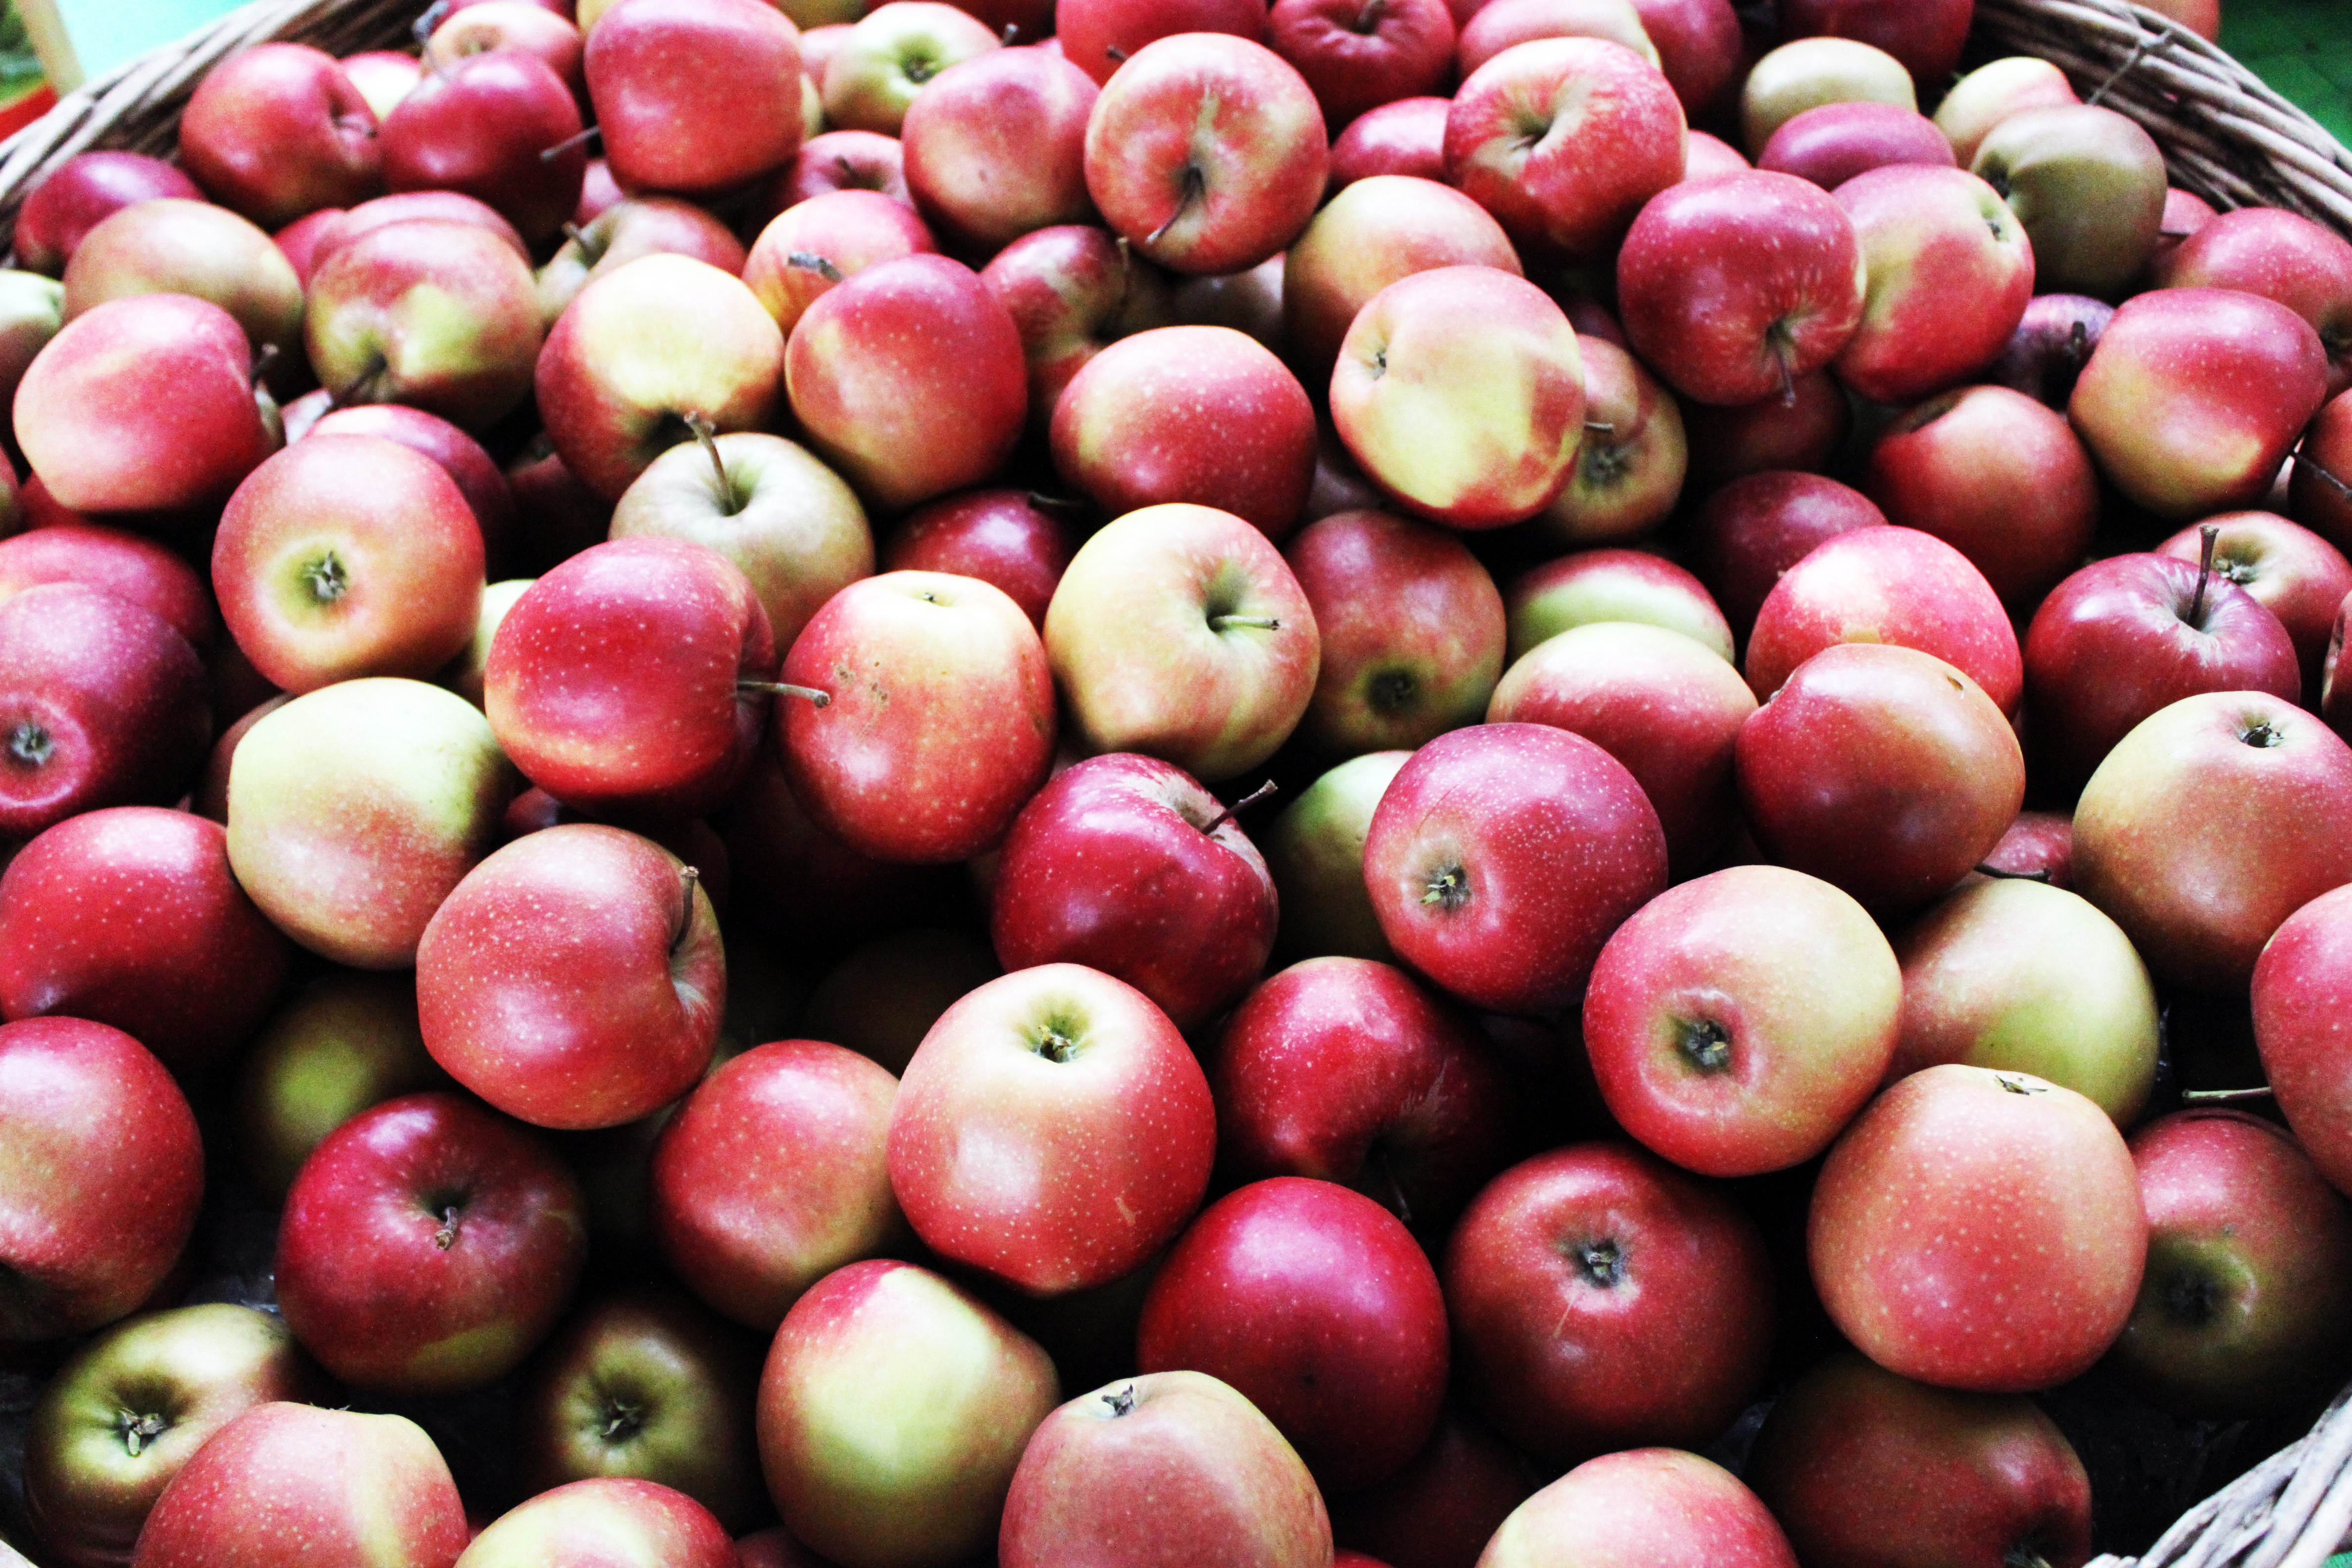
apple, plant, fruit, food, produce, autumn, thanksgiving, flowering plant, rose family, land plant, camu camu